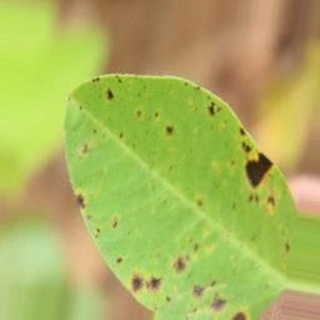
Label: groundnut_late_leaf_spot